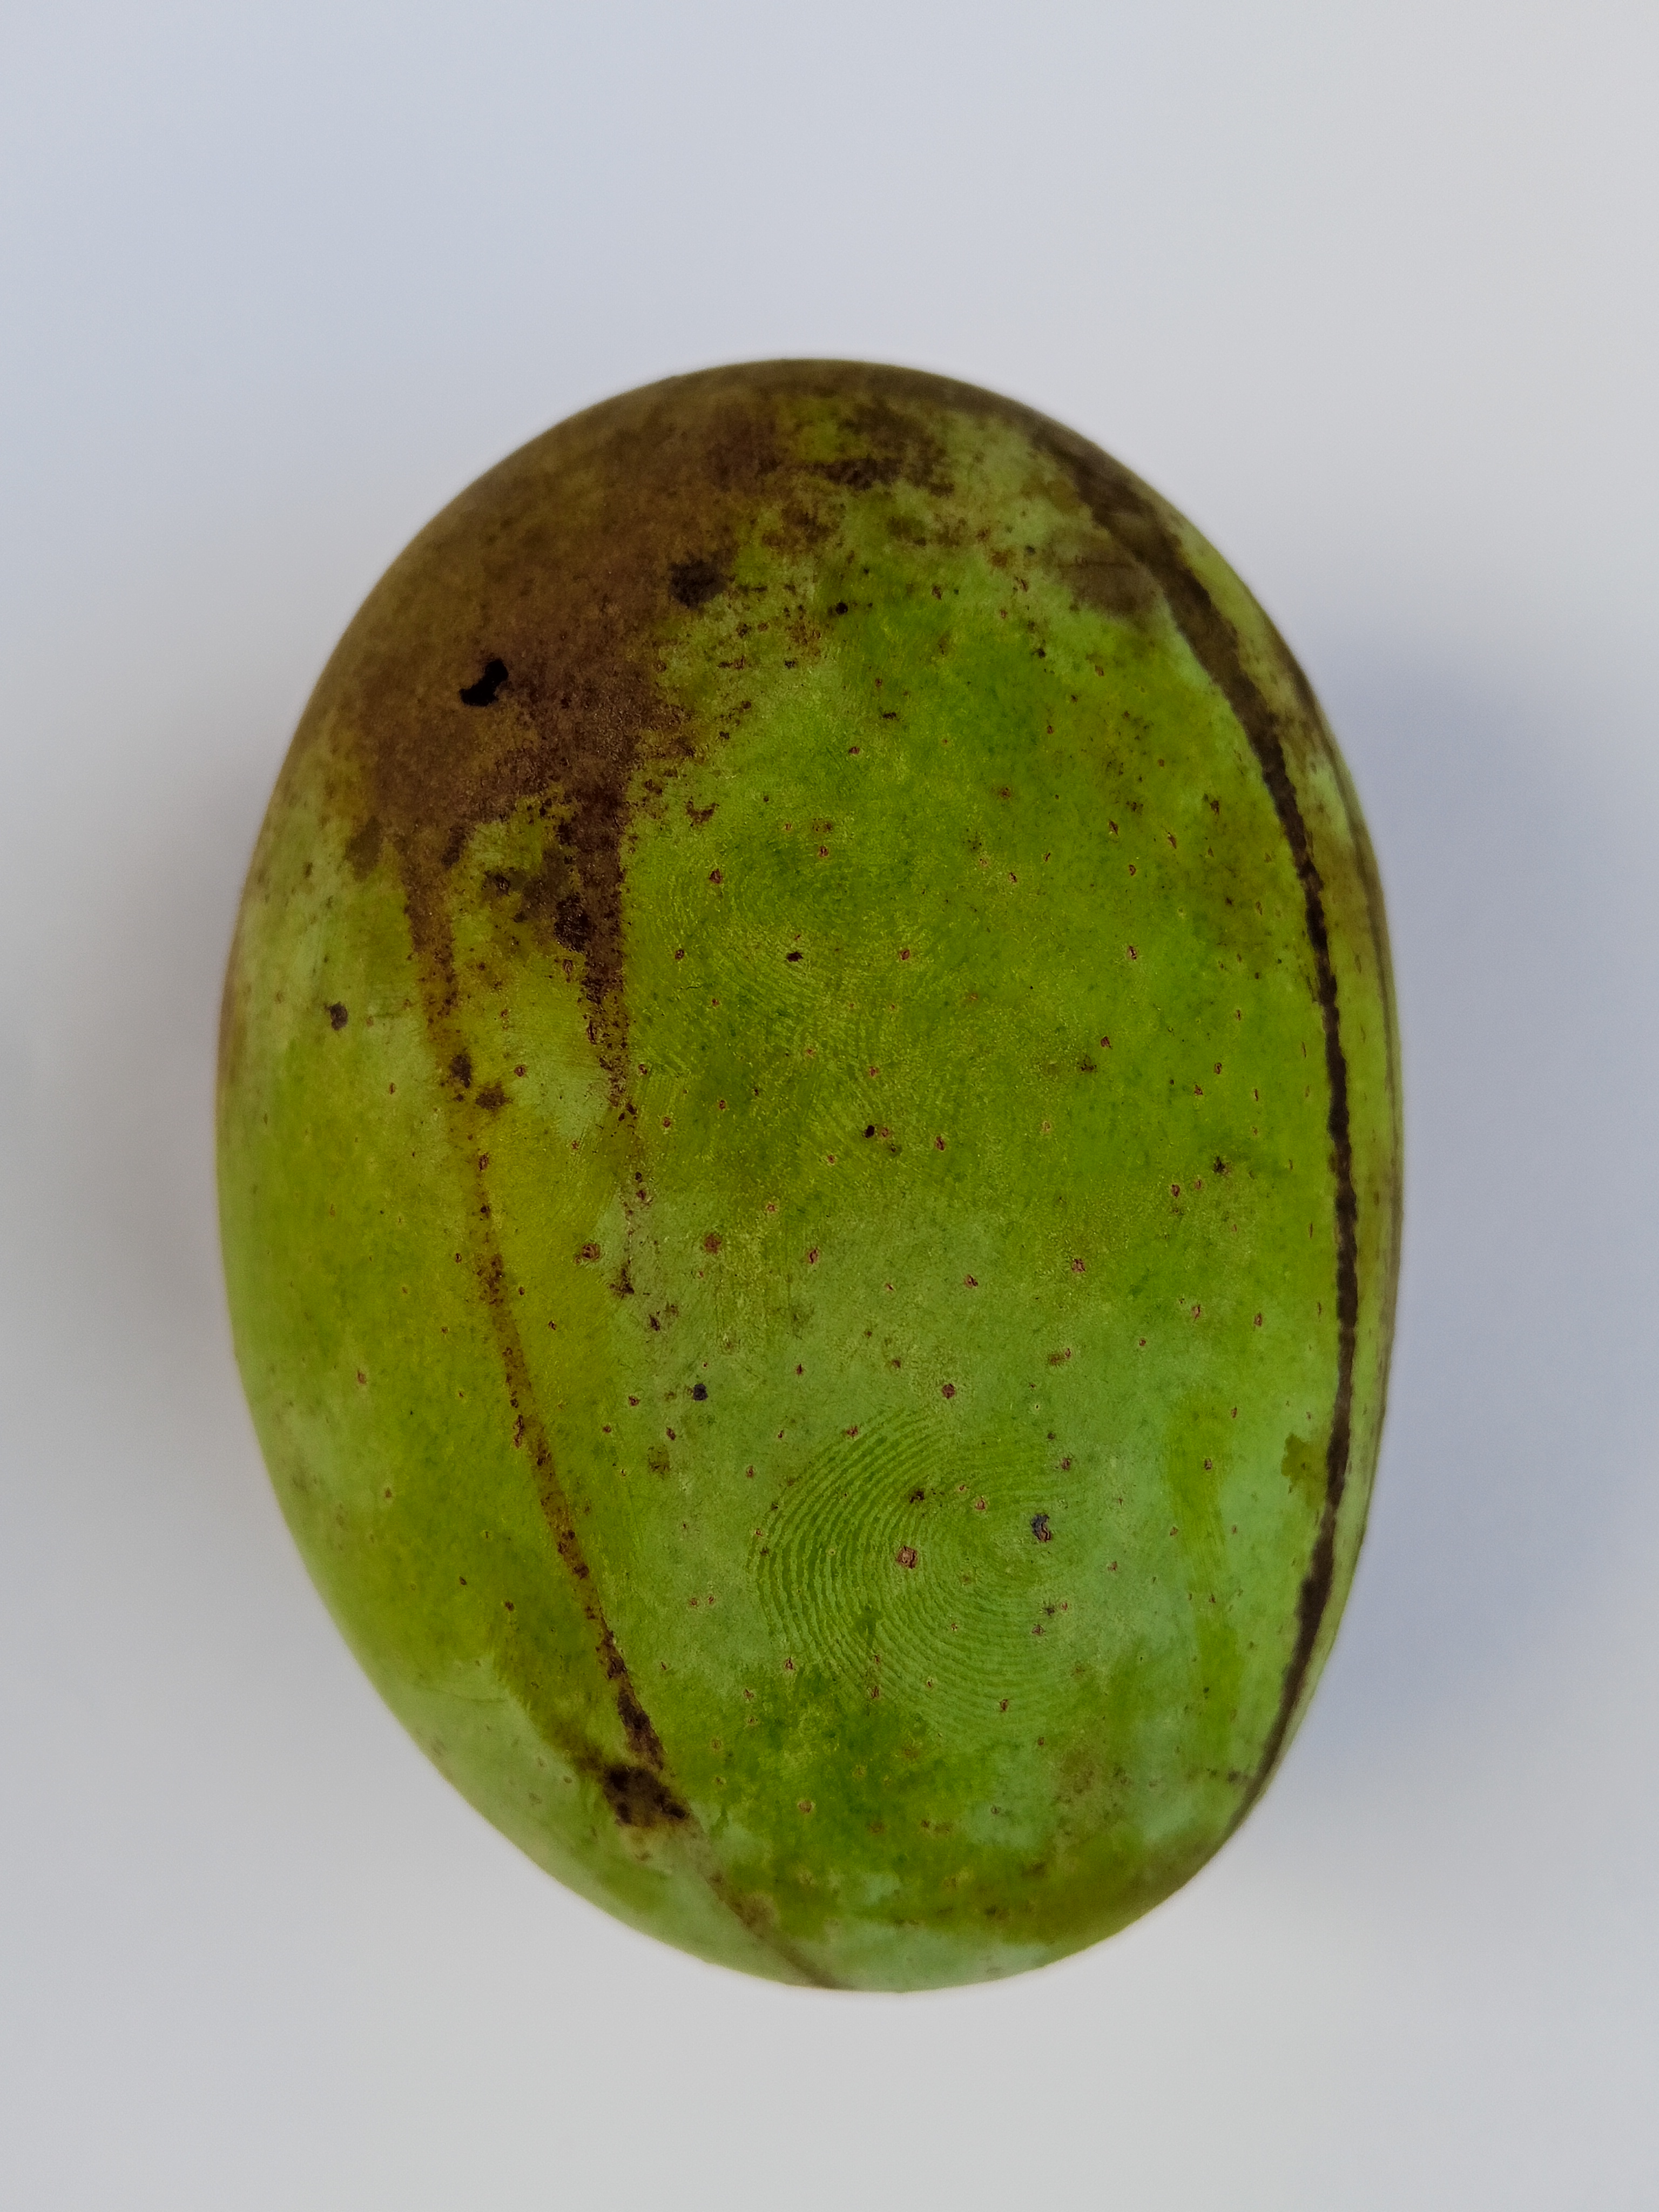
Mango variety: Langra